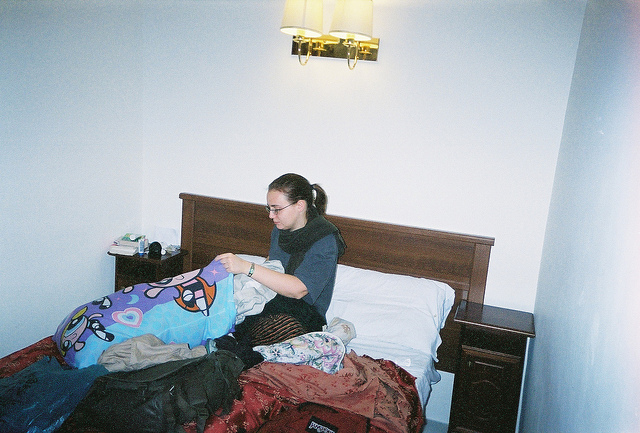
user: Given an image and a question. Answer the question in a short answer. Question: How far above the headboard is the base of those lights hung on the wall? Short Answer:
assistant: 3 feet